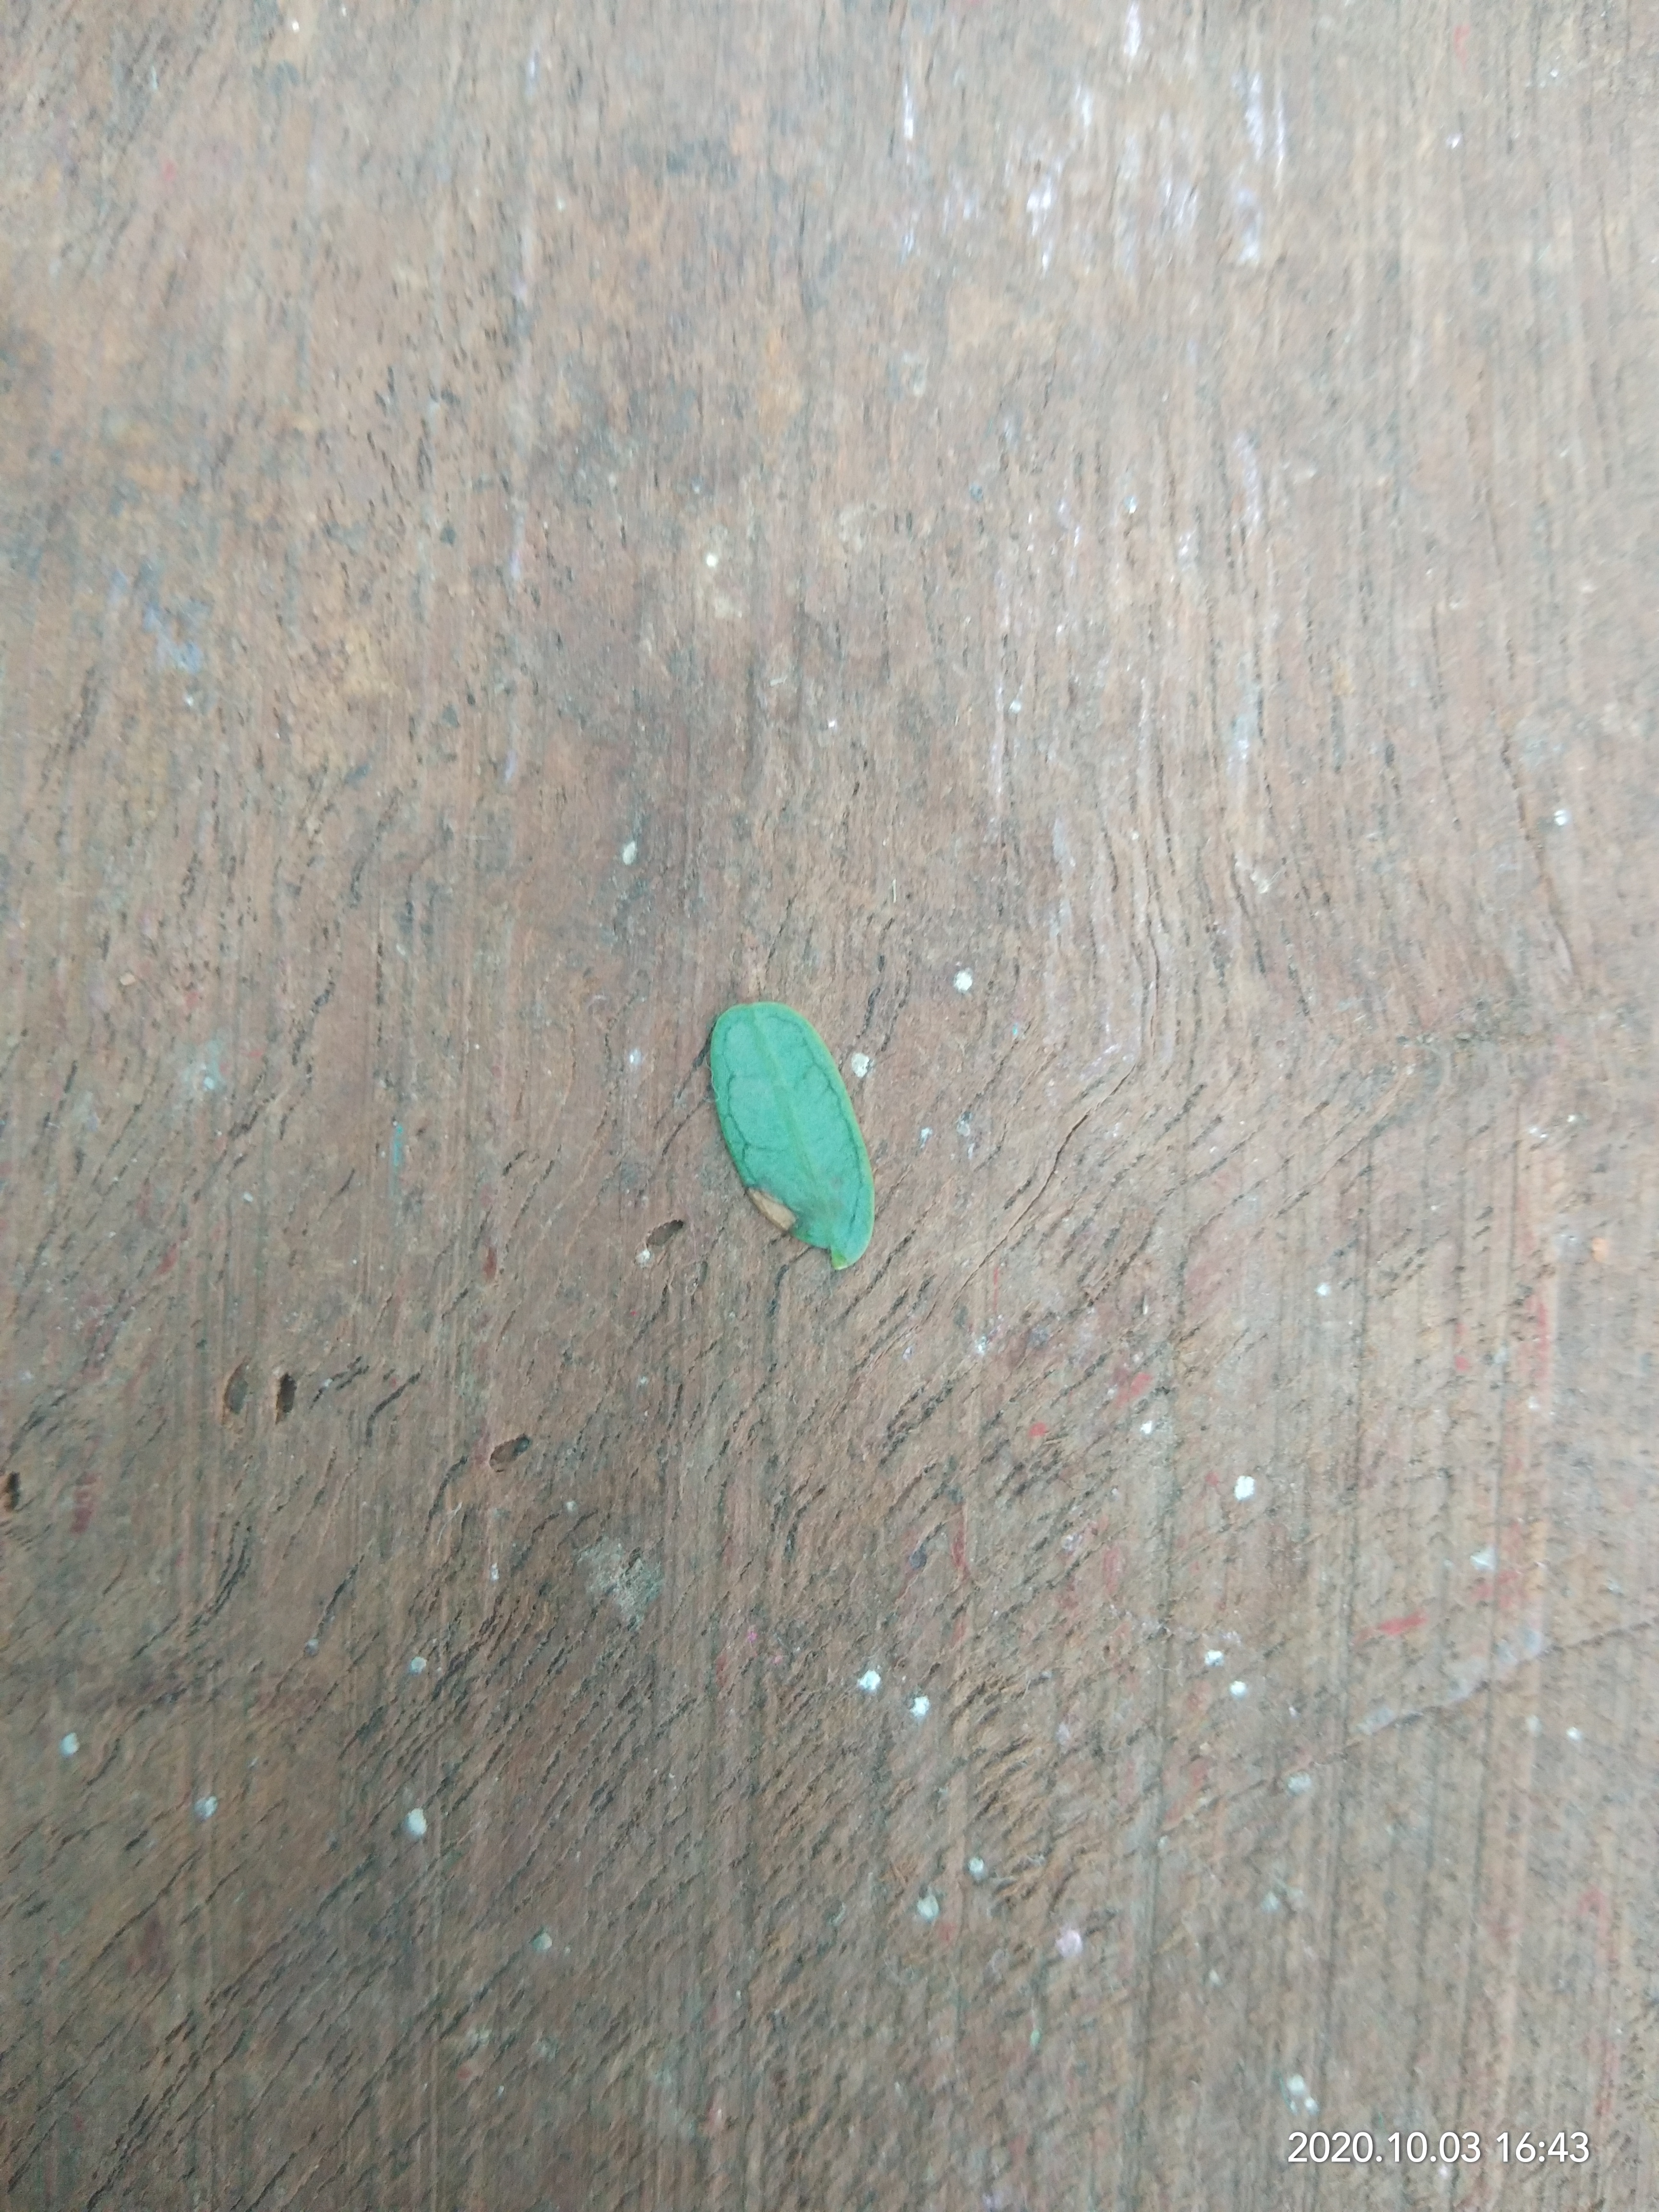
Plant: Tamarind